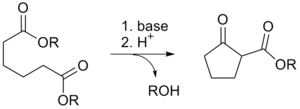
Walter Dieckmann est un chimiste allemand et professeur agrégé allemand.
La condensation de Dieckmann est une réaction organique intramoléculaire entre un diester et une base qui donne un β-cétoester cyclique. La réaction est nommée d'après le chimiste allemand Walter Dieckmann. La réaction équivalente intermoléculaire est la condensation de Claisen.